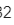
Number: 2